University of Vermont

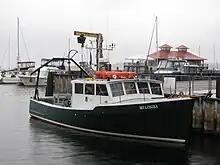
UVM research vessel docked near ECHO Aquarium, in Burlington harbor along Lake Champlain

UVM's Grossman School of Business is accredited by the AACSB International and offers undergraduate and graduate programs. In 2015, the school was renamed Grossman School of Business in honor of a $20 million gift from alumnus Steven Grossman, the largest single gift in the university's history.